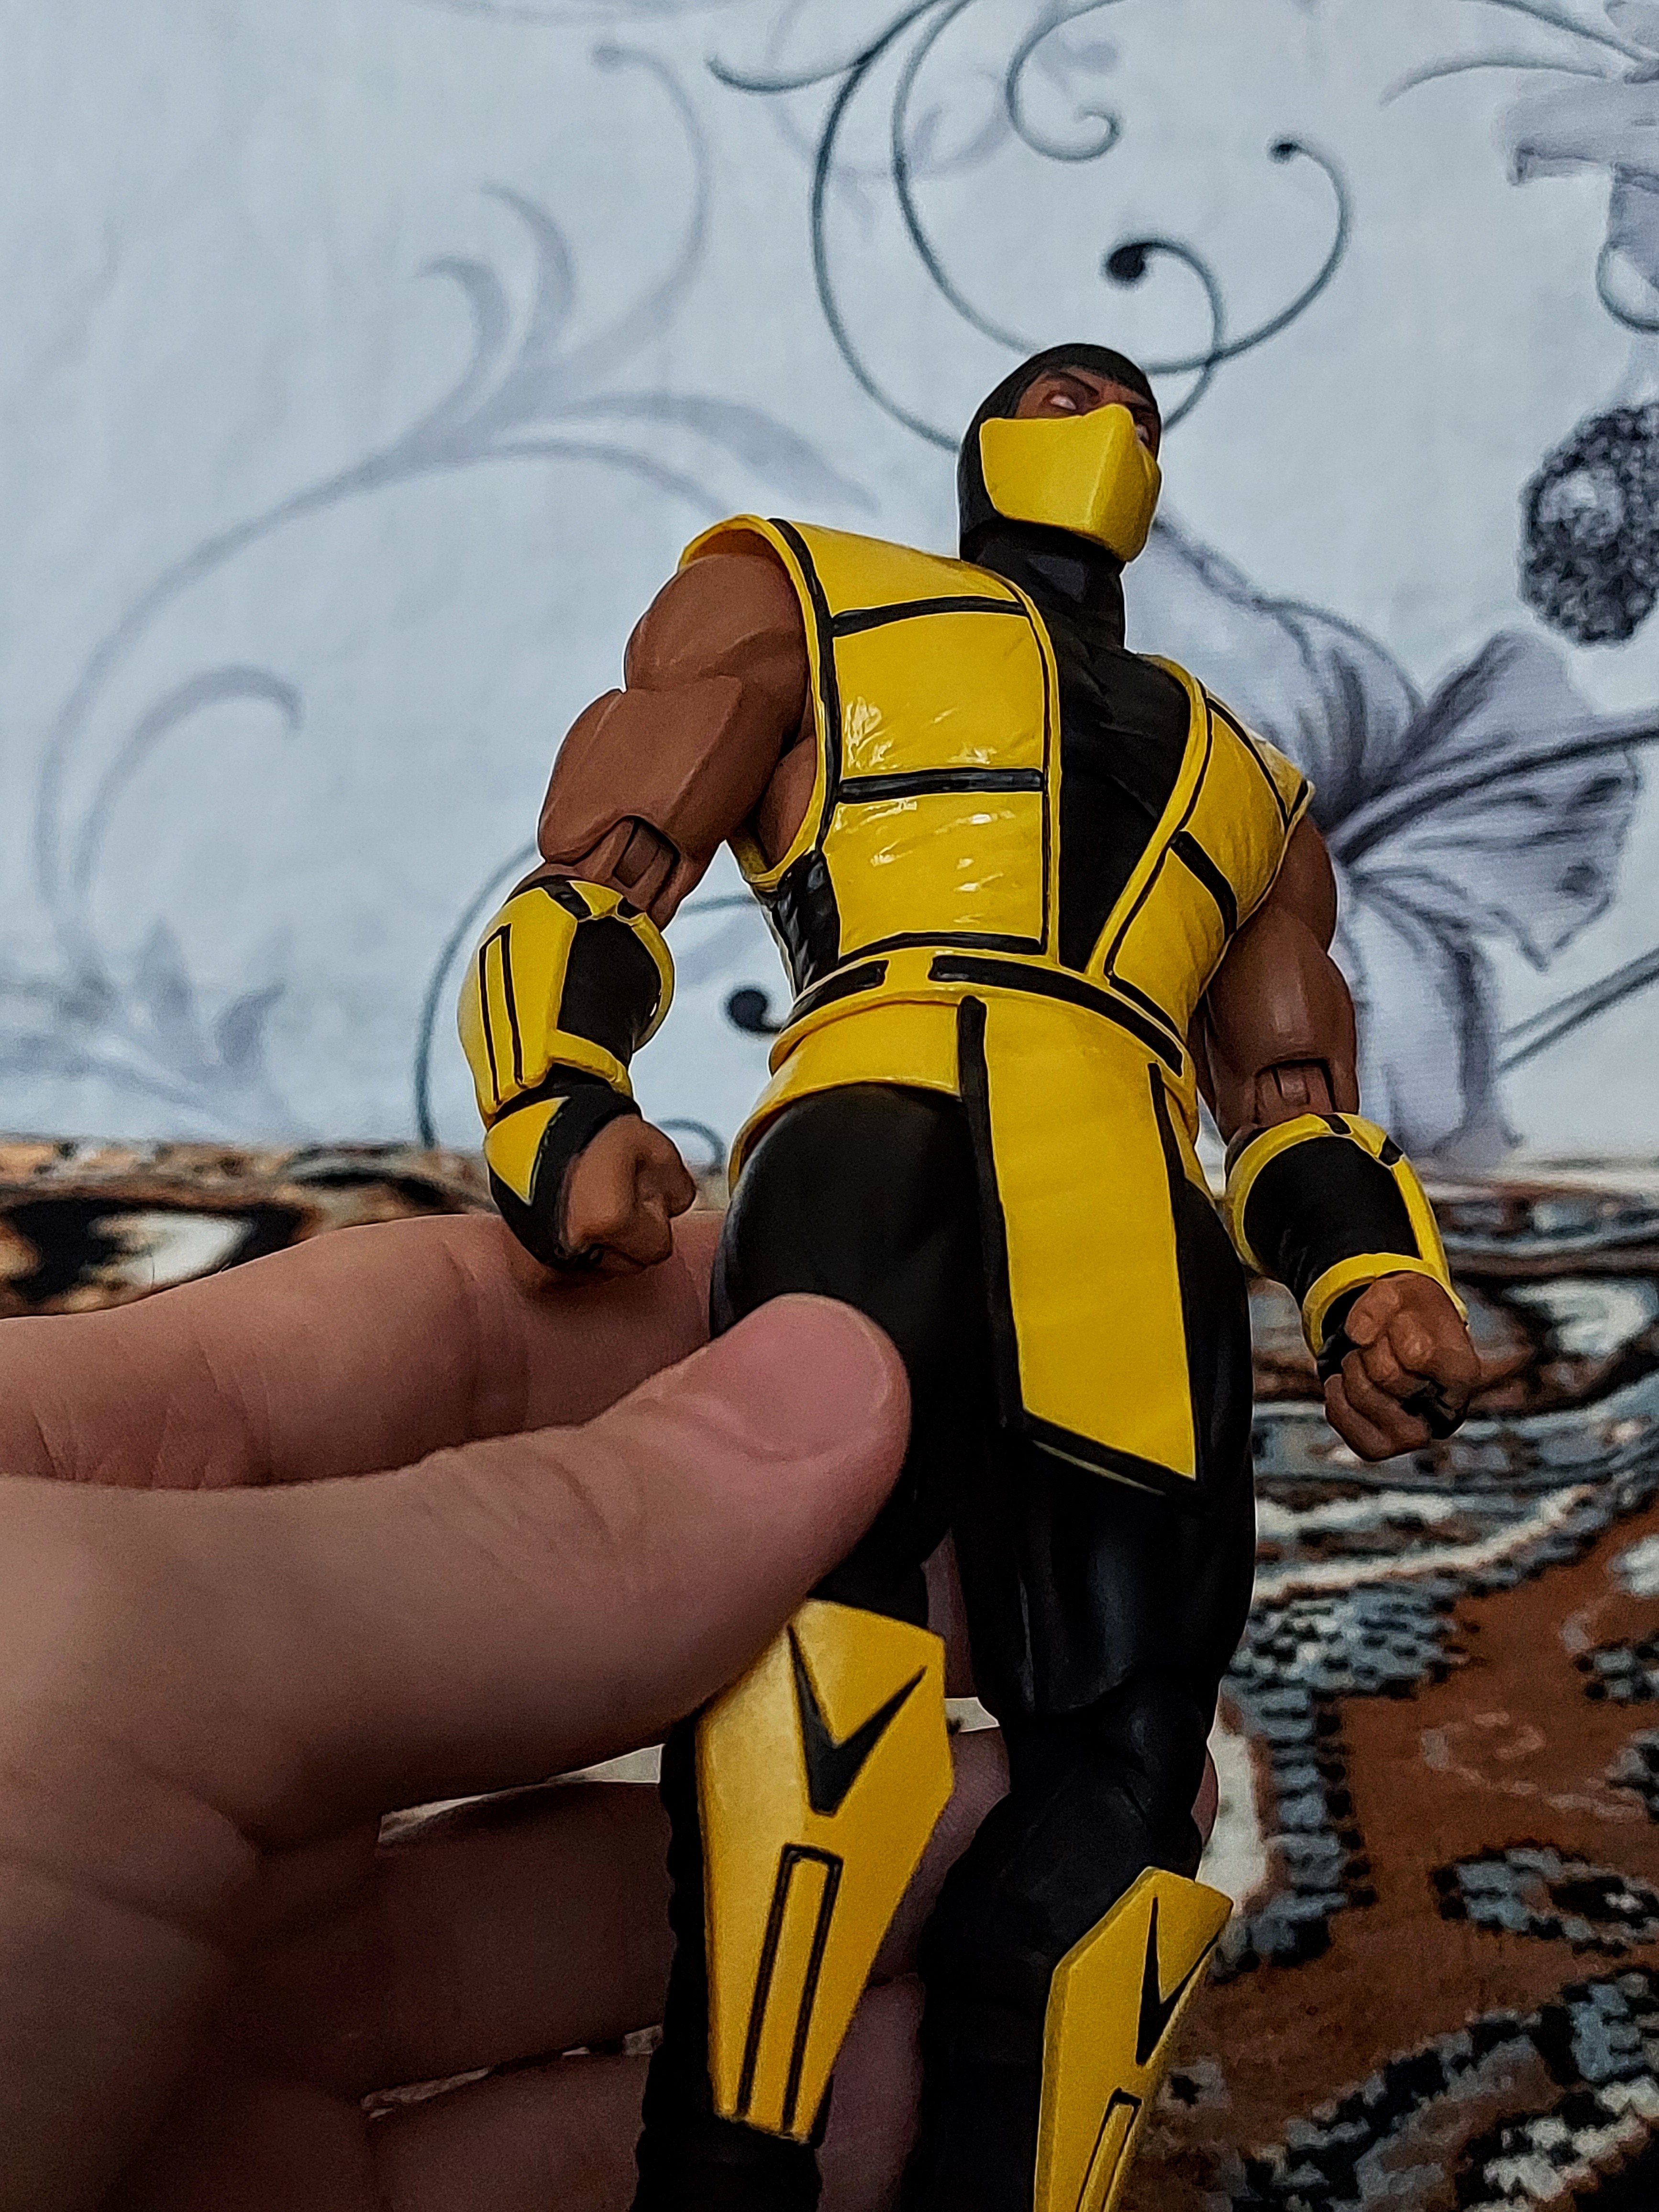
scorpion, storm, collectibles, outerwear, human body, helmet, yellow, finger, thigh, personal protective equipment, insect, diving equipment, dry suit, recreation, art, fictional character, knee, thumb, armour, drawing, nail, arthropod, costume, fiction, wetsuit, human leg, uniform, pattern, membrane winged insect, action figure, illustration, pest, fun, water sport